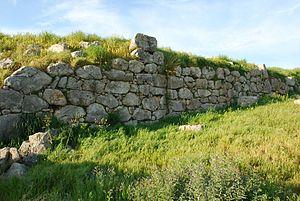
Vue de la forteresse de Tirynthe.